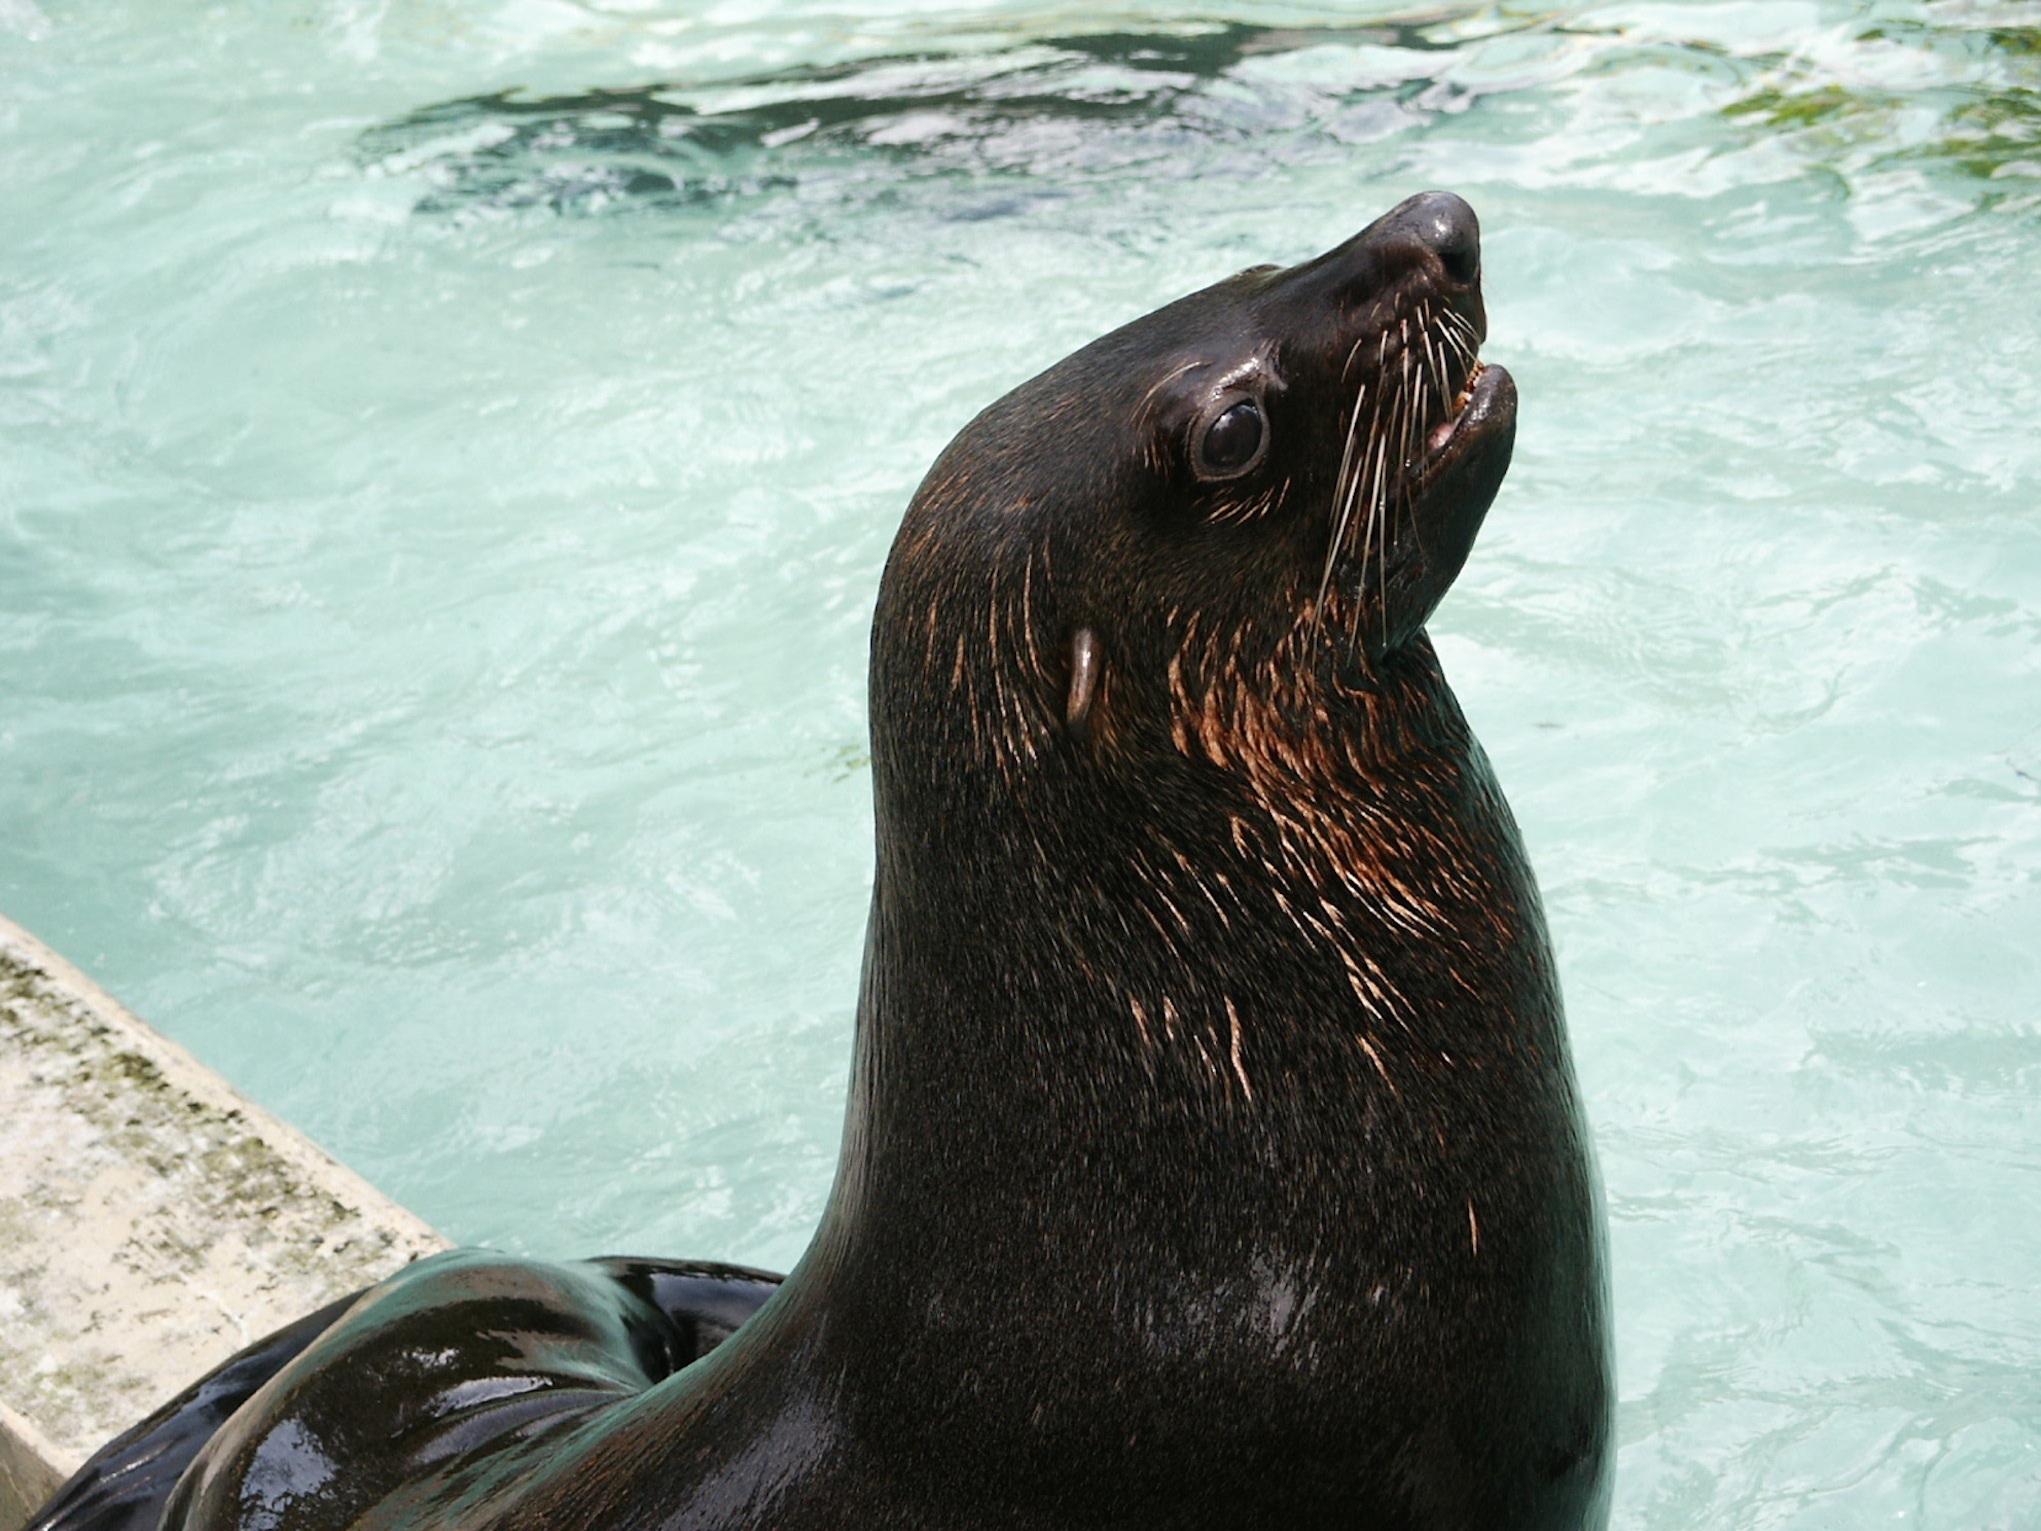
sea, water, wet, animal, swim, zoo, mammal, fauna, splashing, sea lion, head, seals, vertebrate, creature, animal world, meeresbewohner, harbor seal, water creature, zoo animal, marine mammal, marine biology